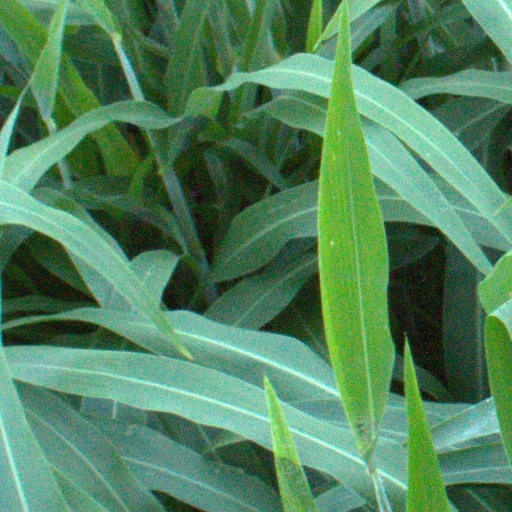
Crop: sorghum